Community radio

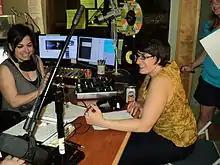
KRBX Radio Boise volunteers during the station's Spring Radiothon in 2013—direct community support is critical for such local media.

Community radio is a radio service offering a third model of radio broadcasting in addition to commercial and public broadcasting.